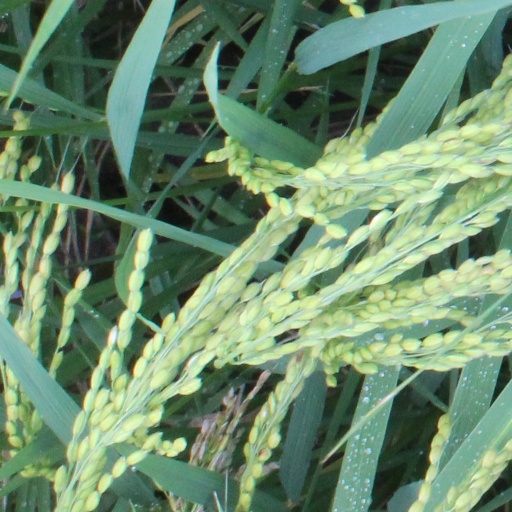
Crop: rice